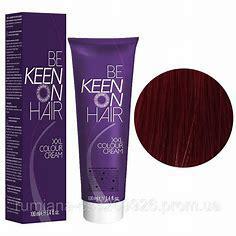
Brand: Keen
Model: 100